Saïd Bakari

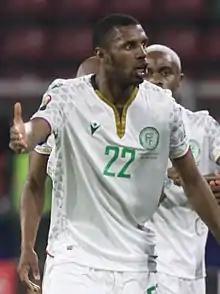
Bakari playing for Comoros at the 2021 Africa Cup of Nations

Saïd Riad Bakari (born 22 September 1994) is a professional footballer who plays as a winger for club Sparta Rotterdam. Born in France, he plays for the Comoros national team.